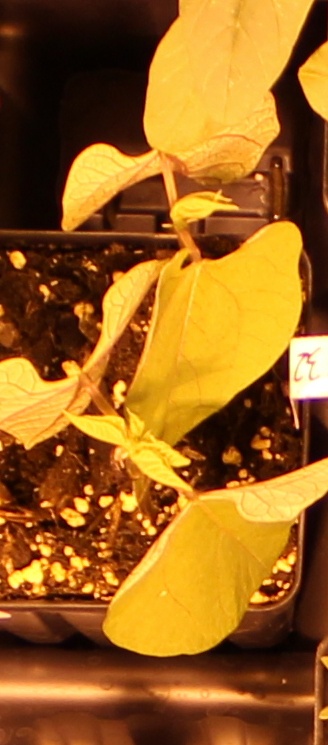
Label: Blackbean